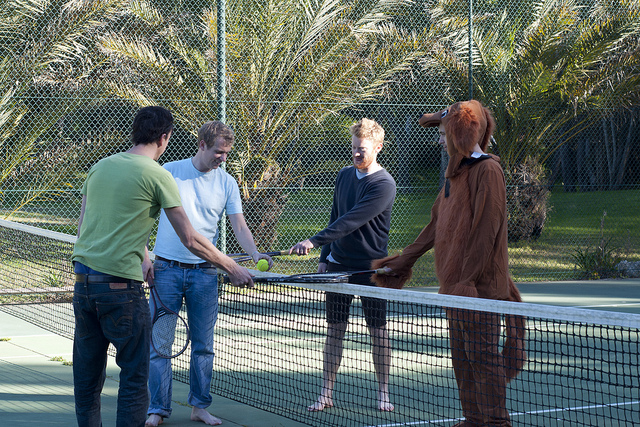
một nhóm người đang cầm vợt và đứng cạnh cái lưới ở trên sân tennis